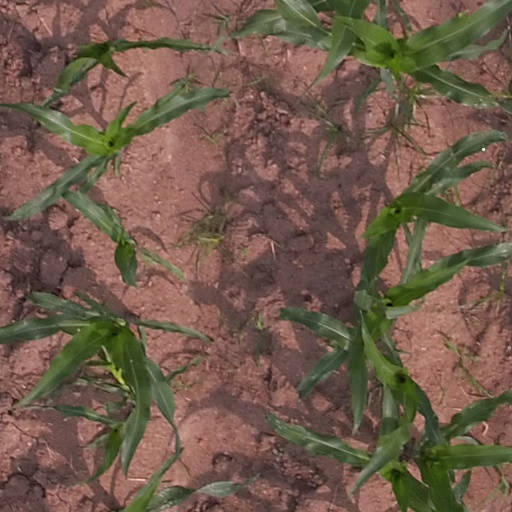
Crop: maize; corn